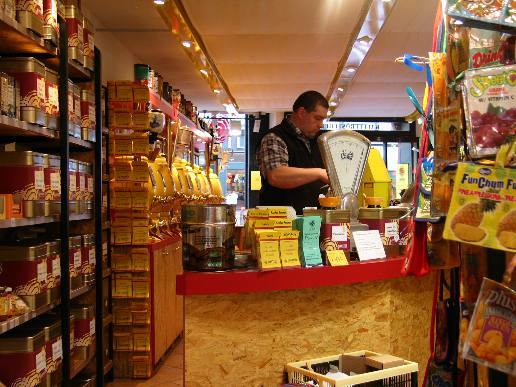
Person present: Yes